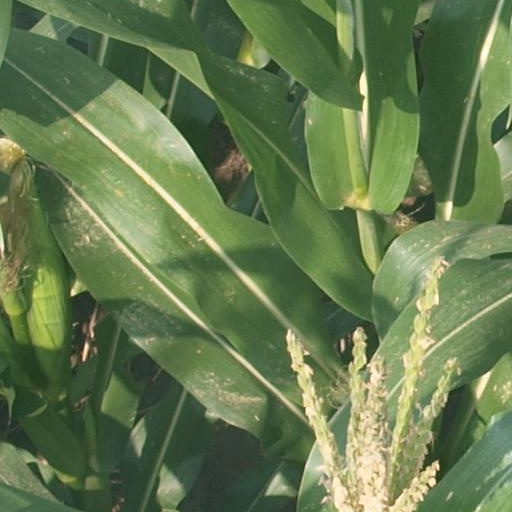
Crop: maize; corn